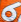
Number: 6